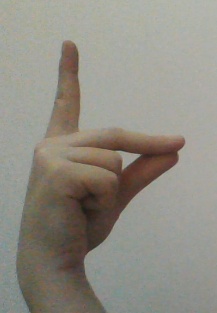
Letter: ta